Rennyo

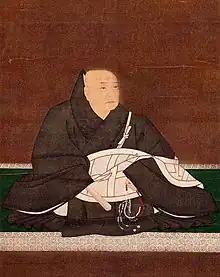
Portrait of Rennyo, painted during the Muromachi Period

Rennyo (1415–1499) was the 8th Monshu (Patriarch) of the Hongan-ji Temple of the Jōdo Shinshū sect of Buddhism, and descendant of founder Shinran. Jodo Shinshu Buddhists often referred to him as the restorer of the sect ( in Japanese). He was also known as "Shinshō-in" (信証院), and posthumously "Etō Daishi" (慧灯大師). During the conflict and welter of the Ōnin War and the subsequent warfare (Sengoku era) that spread throughout Japan, Rennyo was able to unite most of the disparate factions of the Jodo Shinshu sect under the Hongan-ji, reform existing liturgy and practices, and broaden support among different classes of society. Through Rennyo's efforts, Jodo Shinshu grew to become the largest, most influential Buddhist sect in Japan.